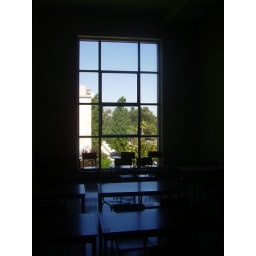
window over the table